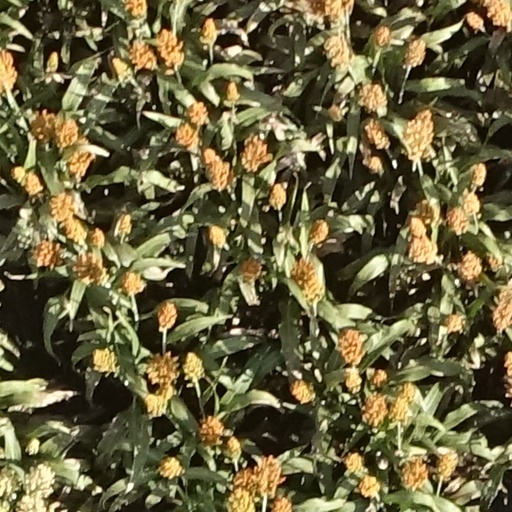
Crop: sorghum